Elbit Hermes 450

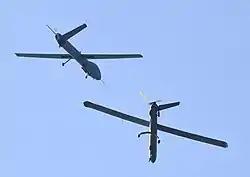
Elbit Hermes 900 & Elbit Hermes 450 UAVs in formation

On September 12, 2011, a UAV was reportedly shot down by the Artsakh Defense Army (ARDA) over the airspace of the unrecognized Republic of Artsakh. Preliminary investigations carried out by the ARDA have determined the model to be a Hermes 450 type.